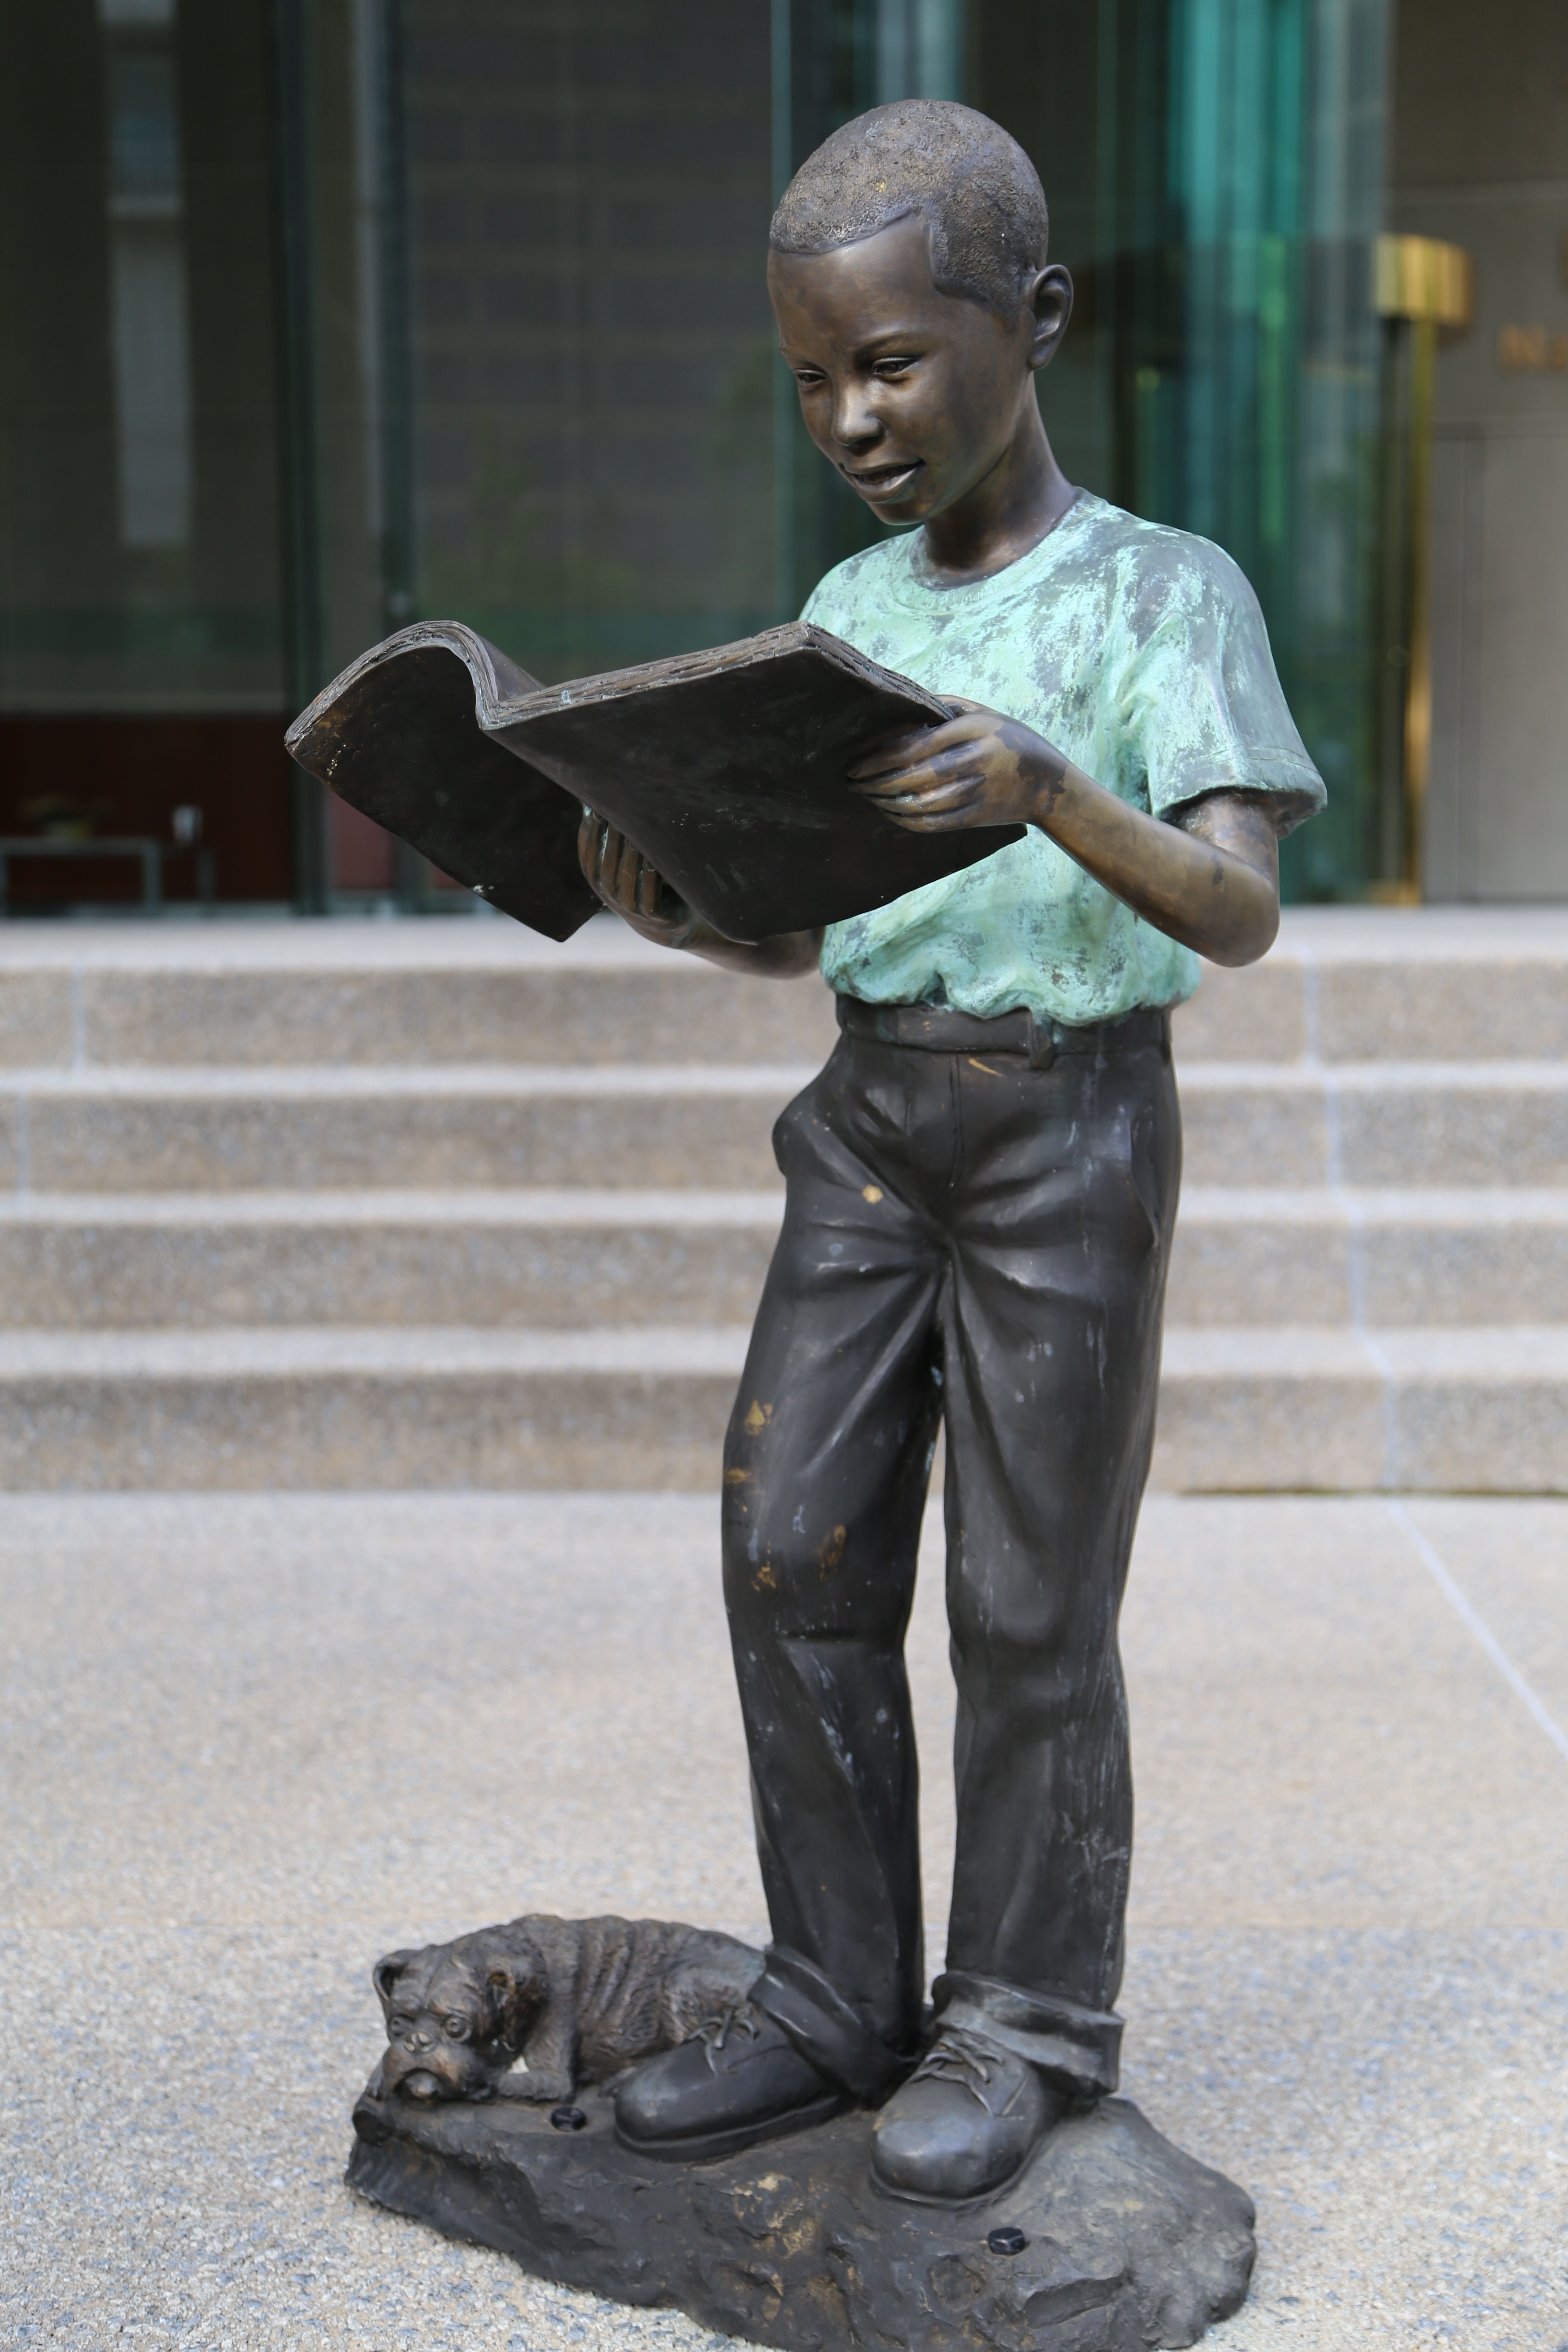
man, book, boy, reading, monument, male, statue, sitting, child, clothing, sculpture, art, figure, human positions